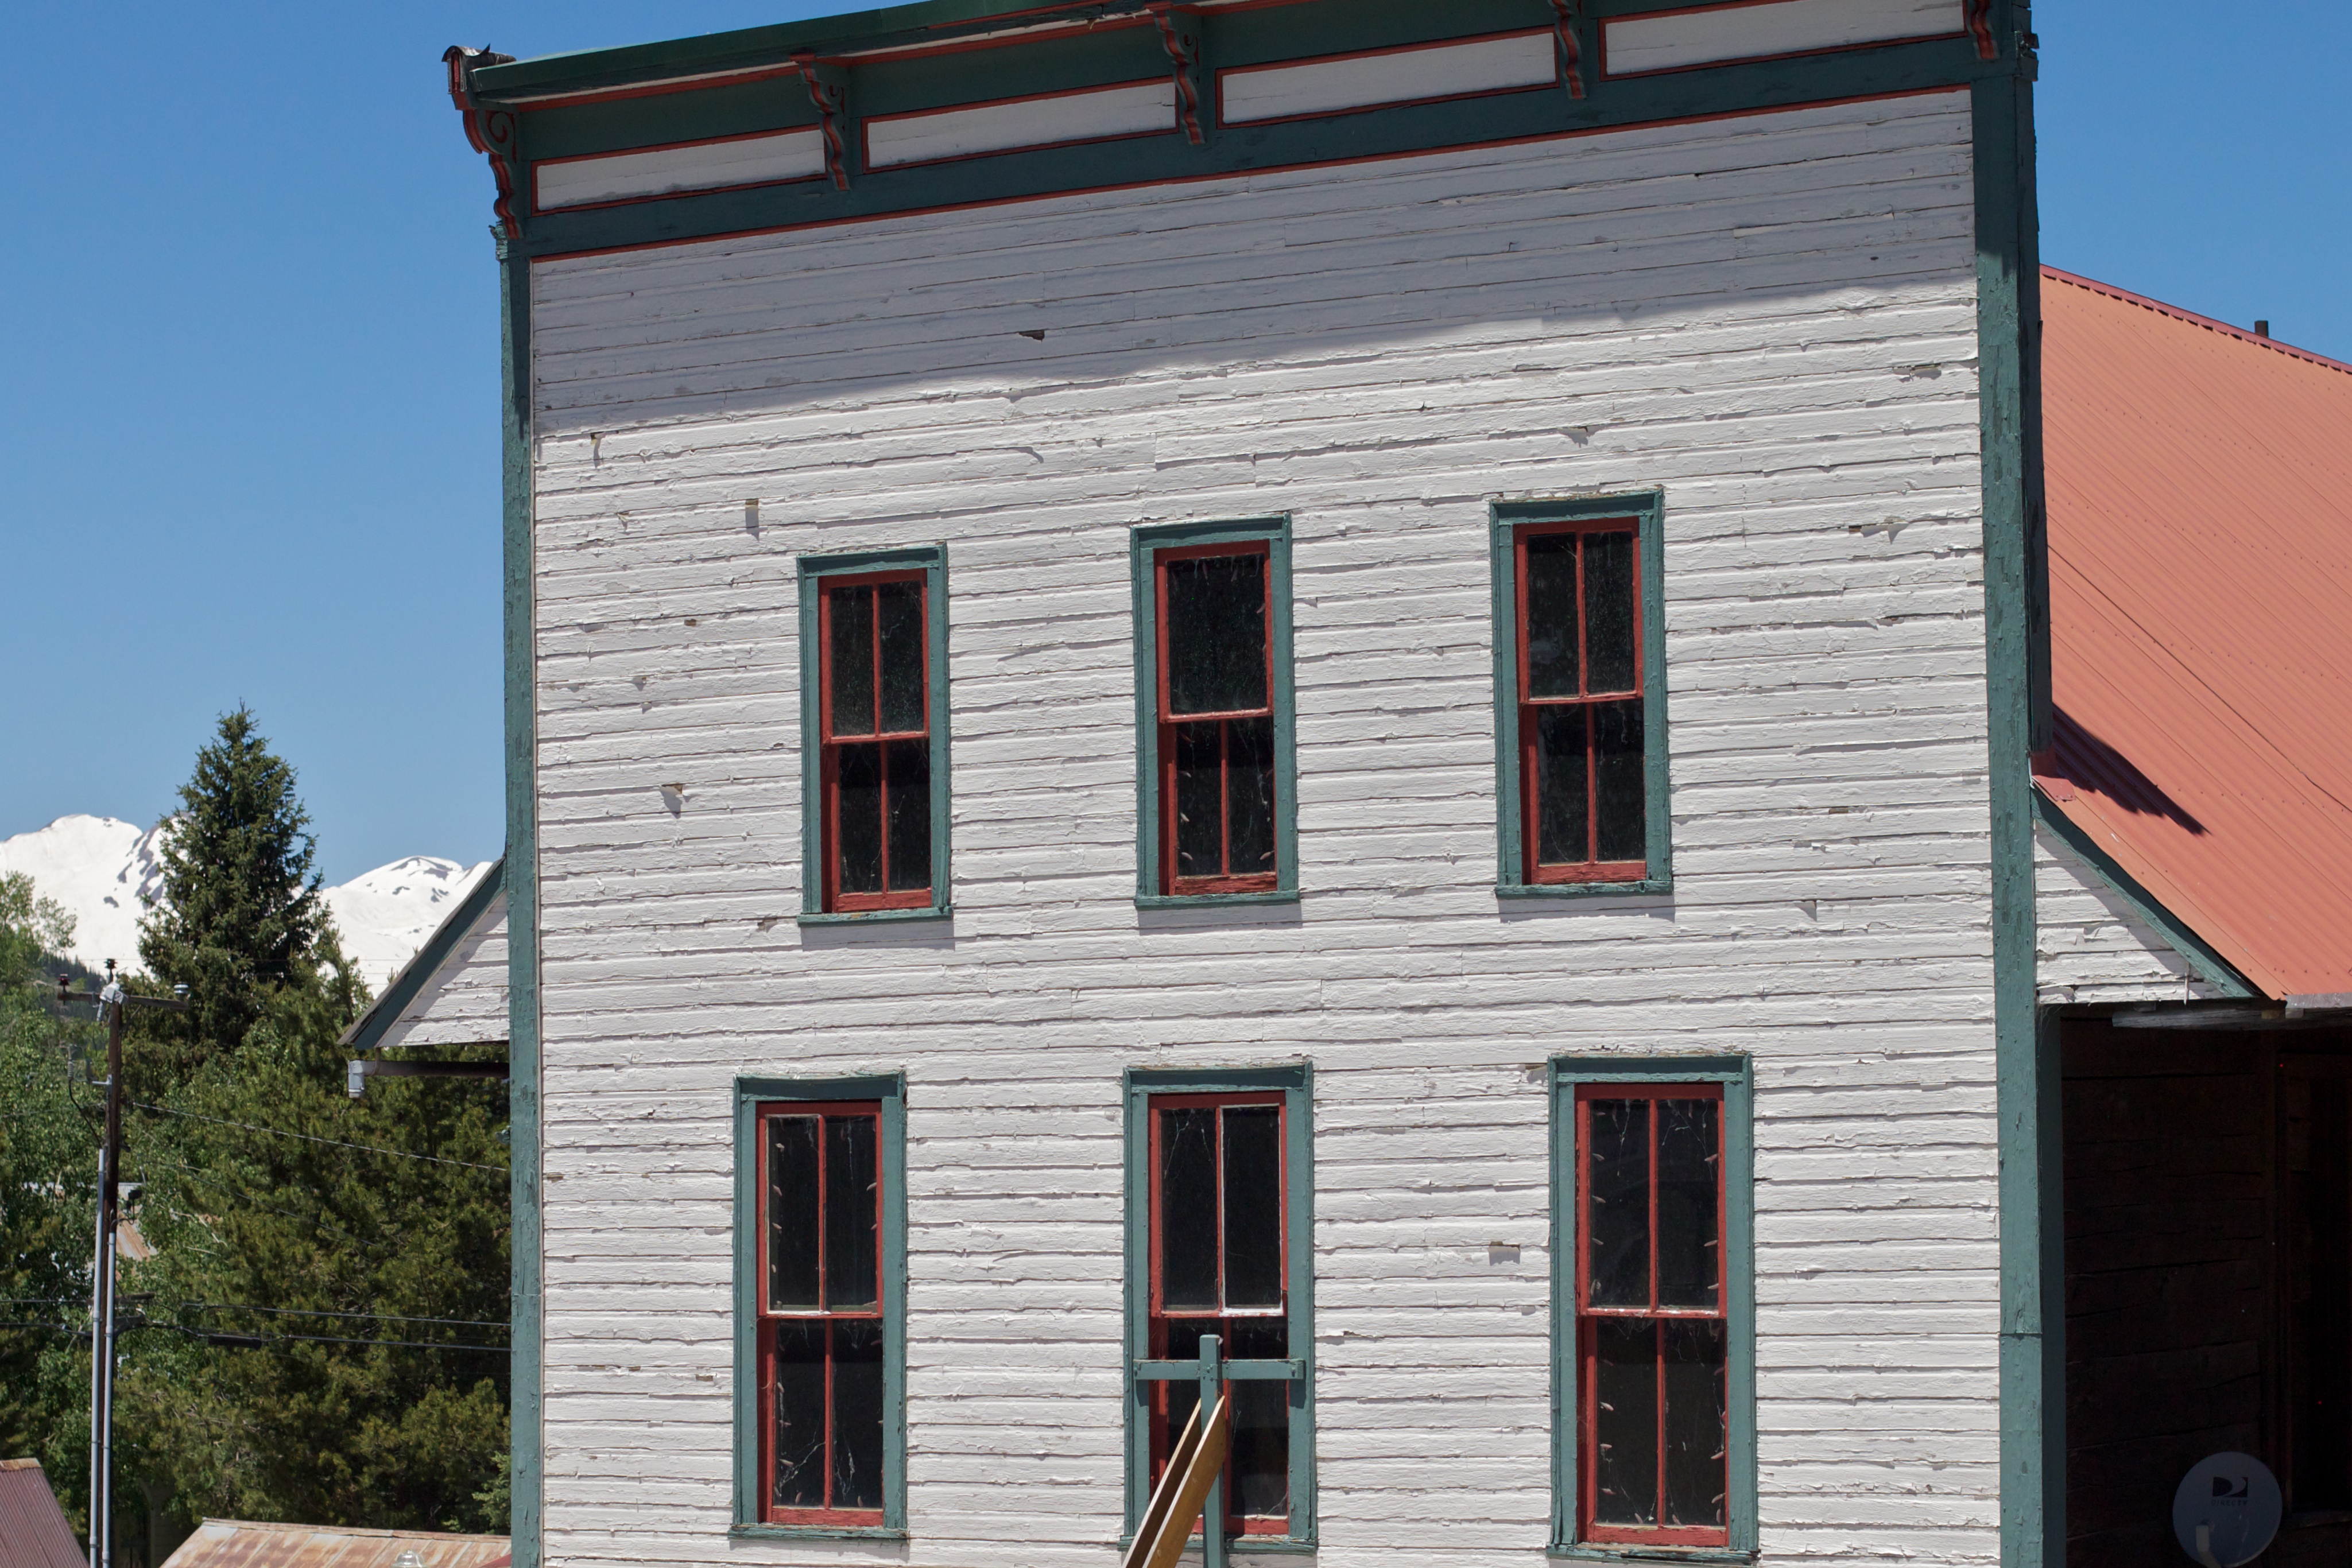
architecture, wood, house, window, roof, home, wall, cottage, facade, property, brick, odyssey, siding, neighbourhood